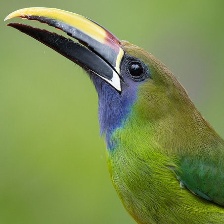
Species: BLUE THROATED TOUCANET
Scientific name: AULACORHYNCHUS CAERULEOGULARIS
ImageNet parent category: toucan